Yahya Golmohammadi

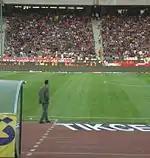
Golmohammadi as Persepolis manager in a match against Malavan, 29 April 2013

On 25 September 2012, Persepolis officials announced that Golmohammadi would become the assistant coach of Manuel José instead of Mohsen Ashouri. He officially began his work on 26 September. On 7 December 2012, Golmohammadi was promoted to the first team as the caretaker manager after Jose was banned from training camp by club president Mohammad Rouyanian. Three days later, he was confirmed as the club's head coach and signed a contract with the club until the end of the season. He appointed Vinko Begović and Karim Bagheri as his new assistant managers at Persepolis.